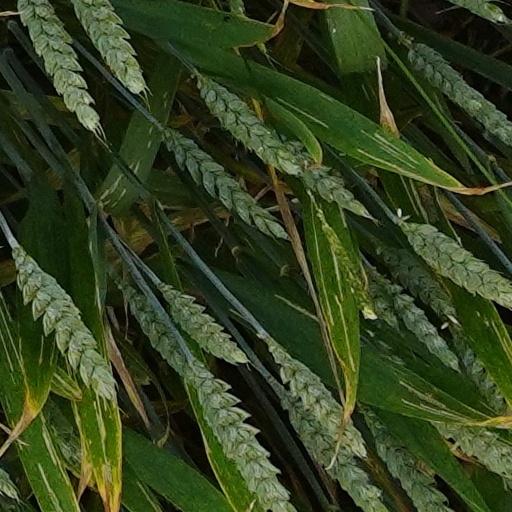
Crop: wheat